Borovci, Kula Norinska

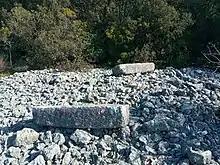

Near today's village of Vratar is a five-sided medieval fort with two towers, on Gradina, at an altitude of . It was built in the 15th century and is a cultural good of the Republic of Croatia.